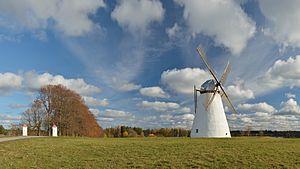
Vihula est un village de la commune de Vihula dans le Viru oriental en Estonie. Le village compte 105 habitants au 1ᵉʳ janvier 2012.